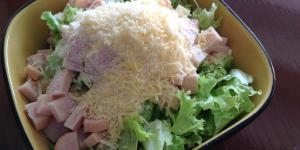
ensalada de pavo y queso